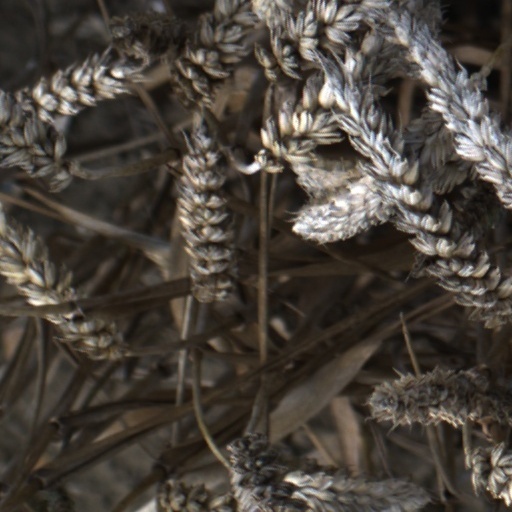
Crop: wheat